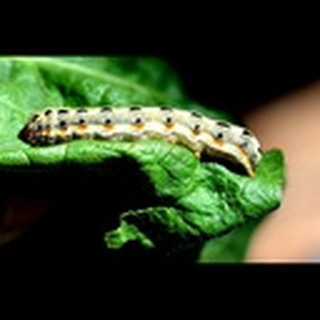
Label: cotton_army_worm